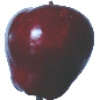
Label: Apple Red Delicious 1